George W. Grandey

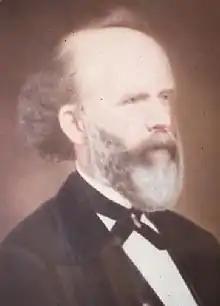

George W. Grandey (February 3, 1813 – December 4, 1893) was a Vermont politician and lawyer who served as Speaker of the Vermont House of Representatives.